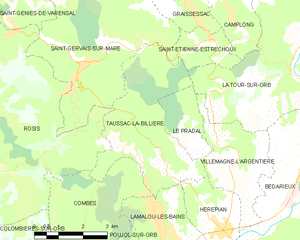
Carte de la commune française de code INSEE 34308 - Taussac-la-Billière
Taussac-la-Billière est une commune française située dans le département de l'Hérault, en région Occitanie.